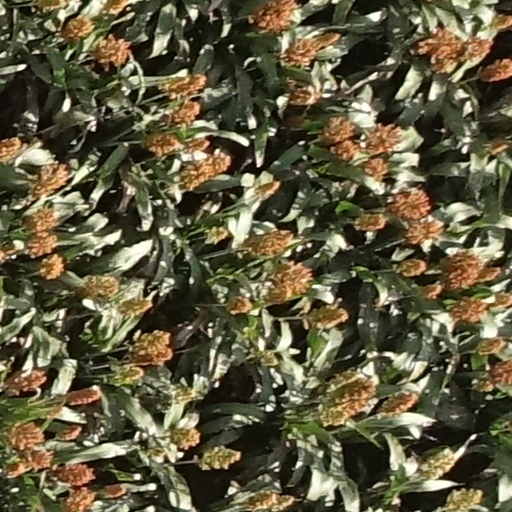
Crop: sorghum